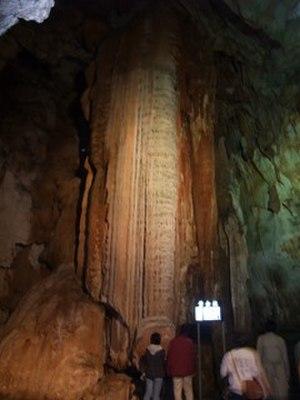
Le parc quasi national d'Akiyoshidai est un parc quasi national situé dans l'ouest de l'île de Honshū au Japon, plus précisément dans la préfecture de Yamaguchi. Créé le 1ᵉʳ novembre 1955, il s'étend sur une superficie de 45,02 km².